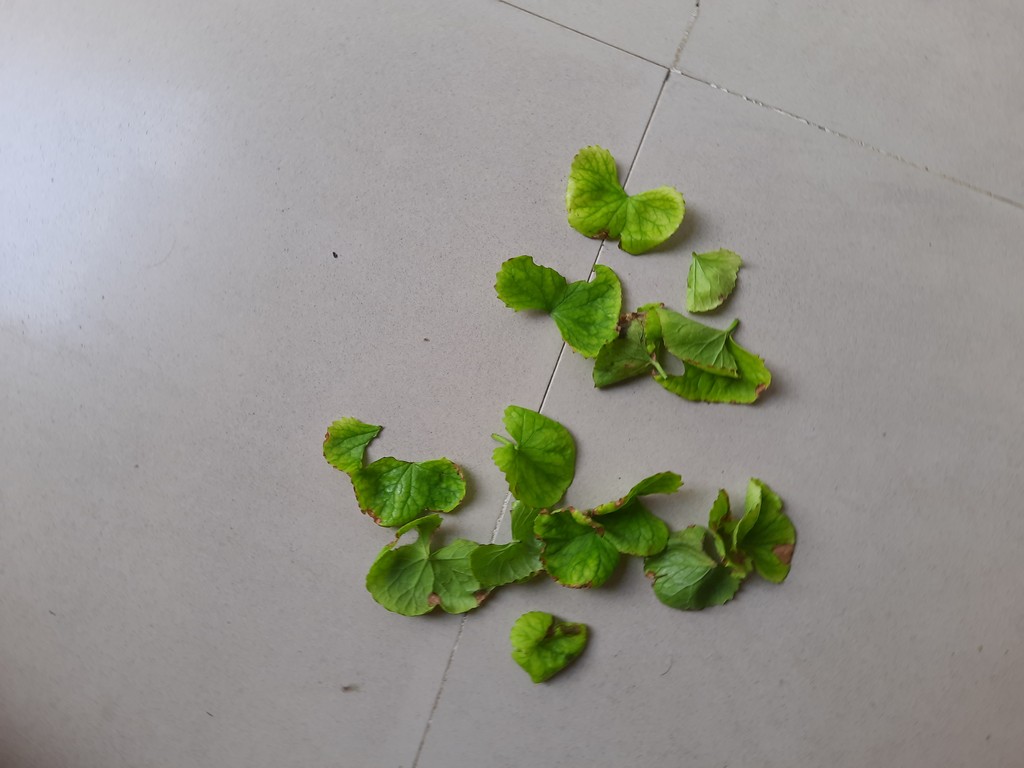
Label: Unhealthy